Bhim Singh II

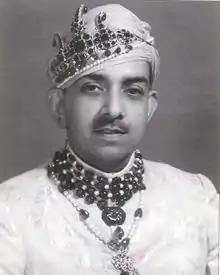
Bhim Singh II, KCSI

Brigadier HH Shri Maharajadhiraj Maharaja Mahim Mahendra Maharao Raja Sir Bhim Singh II Bahadur, KCSI (14 September 1909 – 20 July 1991) was the last ruling Maharaja of the Hada Chauhan dynasty of the Princely State of Kotah from the year 1940 to 1947.